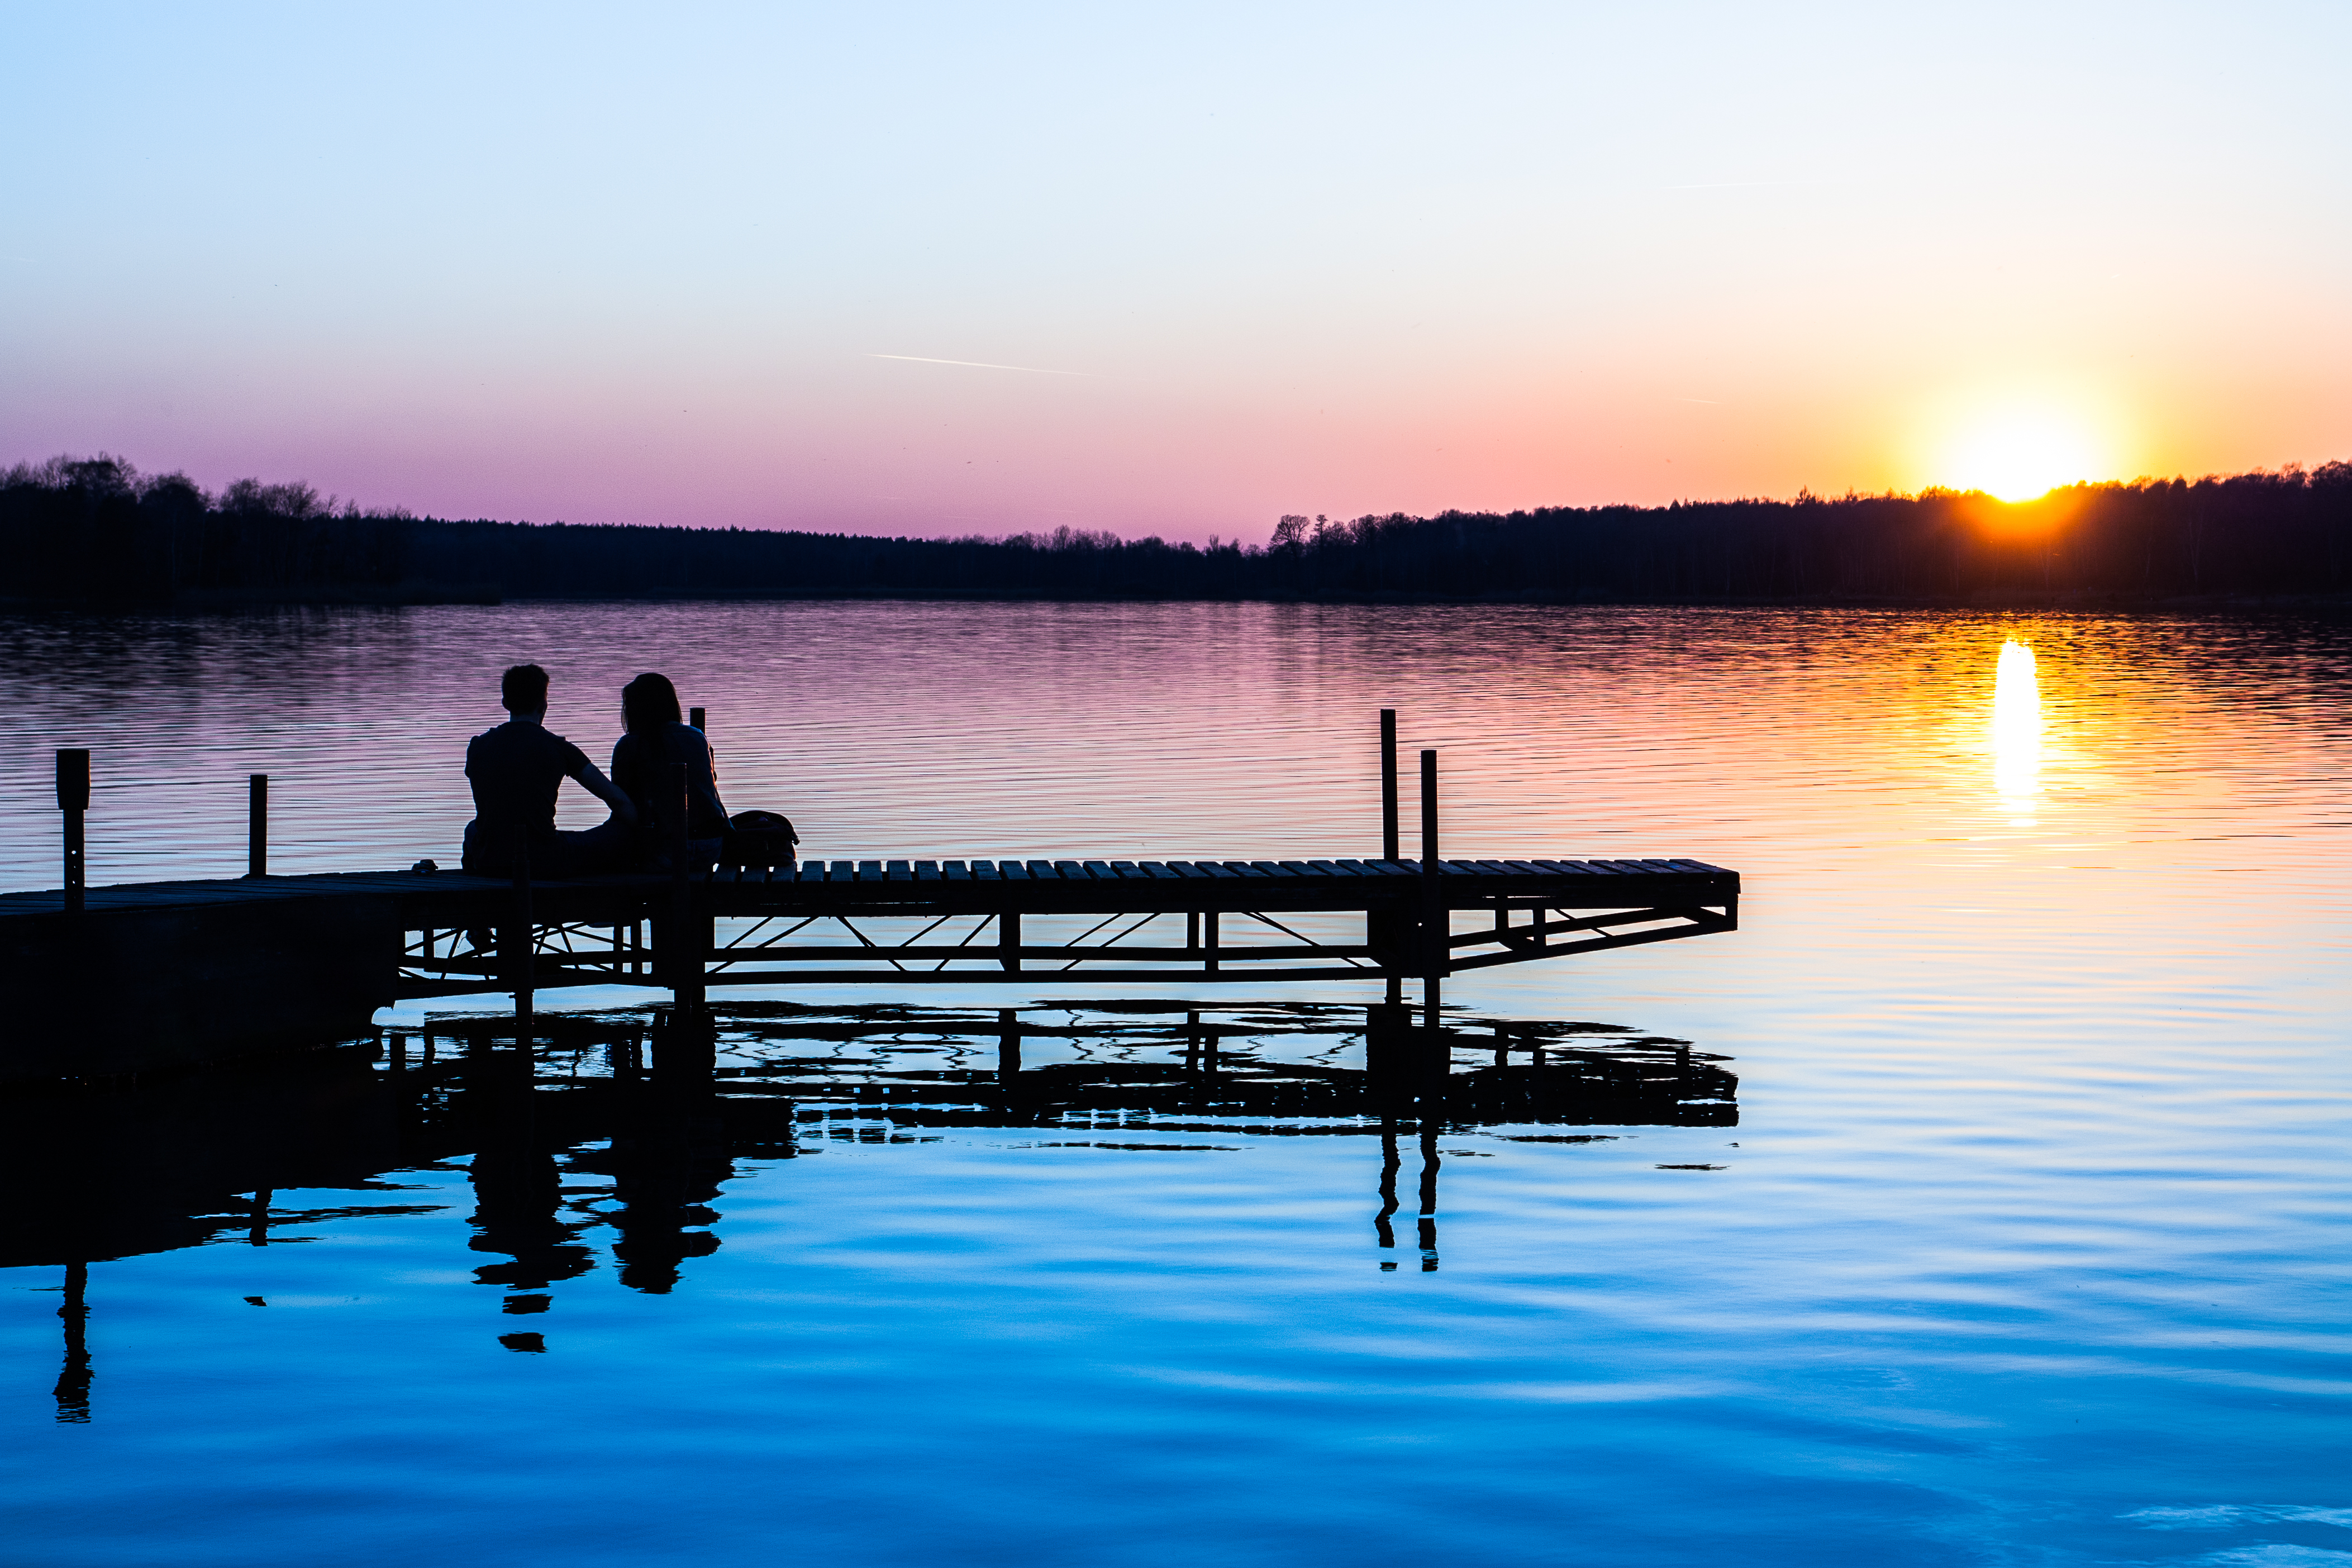
sea, water, horizon, dock, sunrise, sunset, sunlight, morning, shore, wave, lake, dawn, dusk, evening, reflection, vehicle, bay